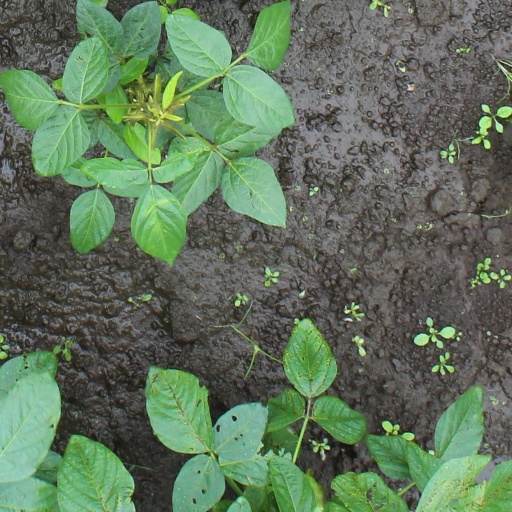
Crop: soybean